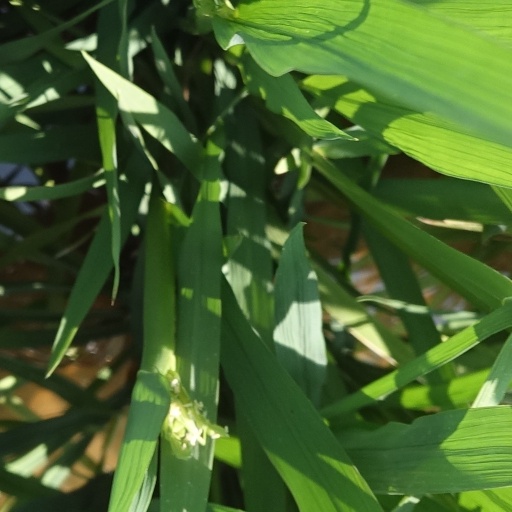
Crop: rice